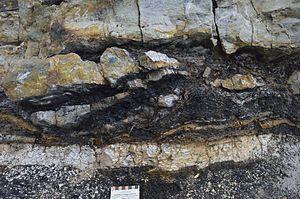
Princeton Chert est une localité en Colombie-Britannique, Canada. Elle présente l'une des collections de plantes fossiles les mieux préservées de l'Éocène dans le monde, avec une particulière abondance et diversité des espèces.